Irene González (footballer)

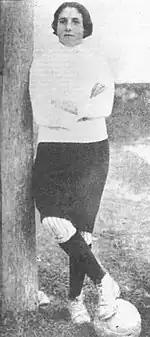
González dressed like Ricardo Zamora in 1925. A print of this photograph was posted in a shop window on A Coruña's Calle Real.

González launched Irene Fútbol Club in January 1925, at the age of 16, and served as the team's captain and promoter. The club's players were all male except for herself. The club toured Galicia and charged money to play matches, including friendly matches against third-division teams from Vilaboa, A Laracha, Carballo, and Betanzos, and exhibitions played before Deportivo de La Coruña matches in the Parque de Riazor.